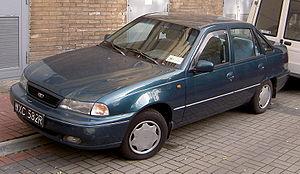
La Daewoo LeMans est une automobile produite par Daewoo Motors de 1986 à 1997. Ce modèle est en réalité une Opel Kadett rebadgée. Lorsqu'elle est restylée, modernisée ou remplacée en 1994, elle a été rebaptisée Daewoo Cielo.